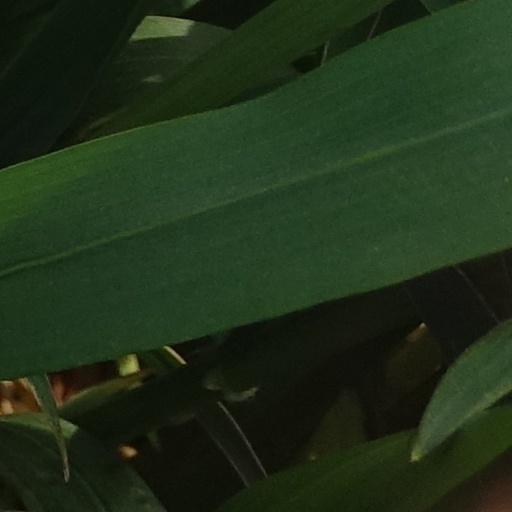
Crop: wheat